Abbot House (Nashua, New Hampshire)

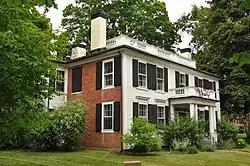

The Abbot House, also known as the Abbot-Spalding House, is a historic house museum at One Abbot Square in Nashua, New Hampshire. Built in 1804, it is one of the area's most prominent examples of Federal period architecture, albeit with substantial early 20th-century Colonial Revival alterations. The house was listed on the National Register of Historic Places in 1980, and the New Hampshire State Register of Historic Places in 2002. It is now owned by the Nashua Historical Society, which operates it as a museum; it is open by appointment.